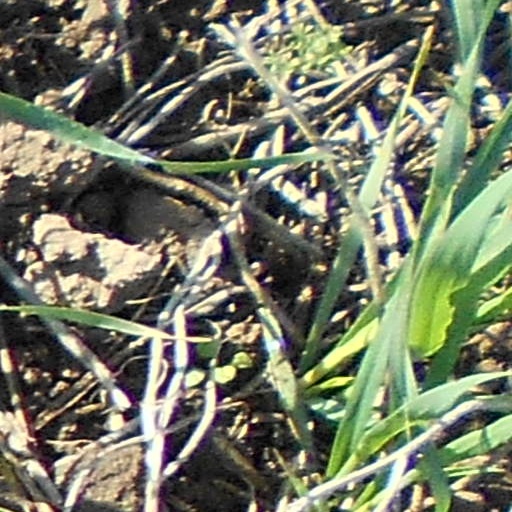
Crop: wheat